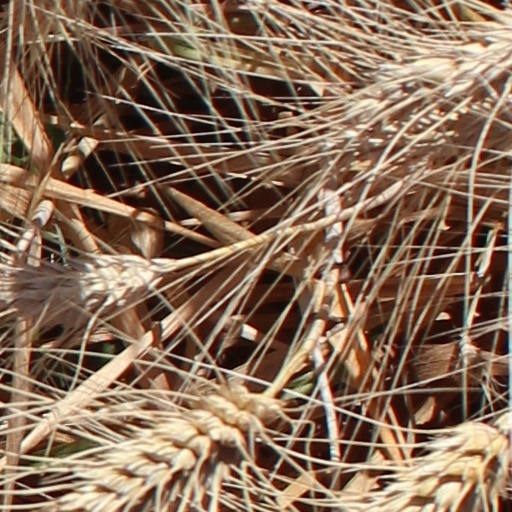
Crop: wheat